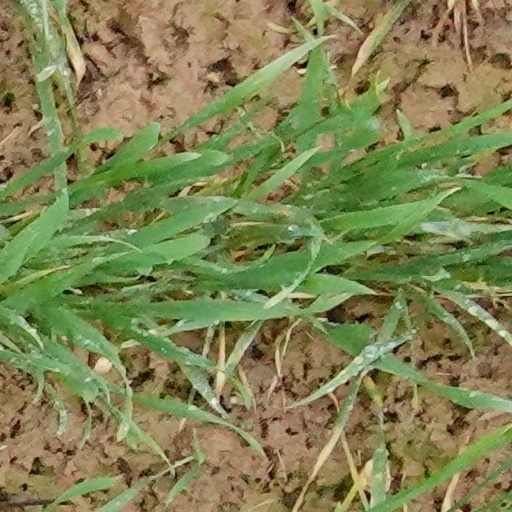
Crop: wheat